Grover Norquist

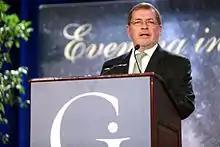
Norquist in 2016

Early in his career, Norquist was executive director of both the National Taxpayers Union and the national College Republicans, holding both positions until 1983. He served as Economist and Chief Speechwriter at the U.S. Chamber of Commerce from 1983 to 1984.